Yannick van de Velde

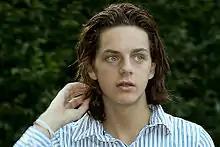
Van de Velde in 2009

Yannick van de Velde (born 15 August 1989) is a Dutch actor who is best known for his role in the film "In Orange". He is the son of Jean van de Velde, a film director.